DJ Snake

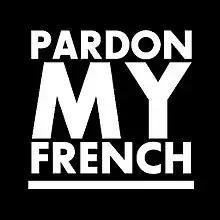
Pardon My French's Logo

DJ Snake is currently part of the Pardon My French team, a collective of four French DJs composed of Tchami, Mercer, Malaa and himself. Throughout the year 2016 and into early 2017, DJ Snake was part of the Pardon My French Tour with Tchami and Mercer.